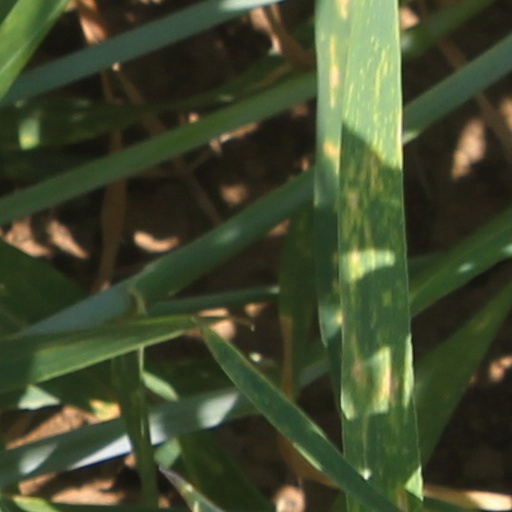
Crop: wheat